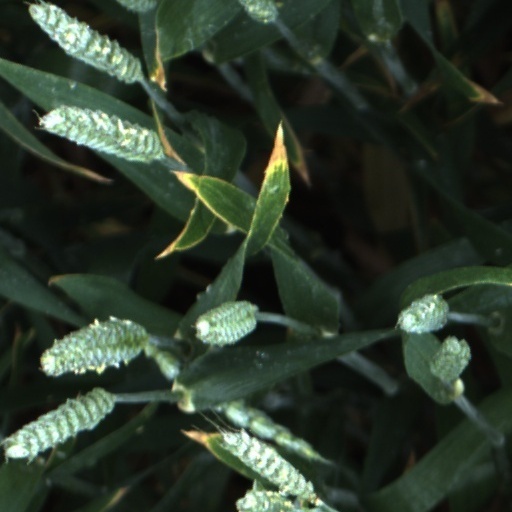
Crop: wheat